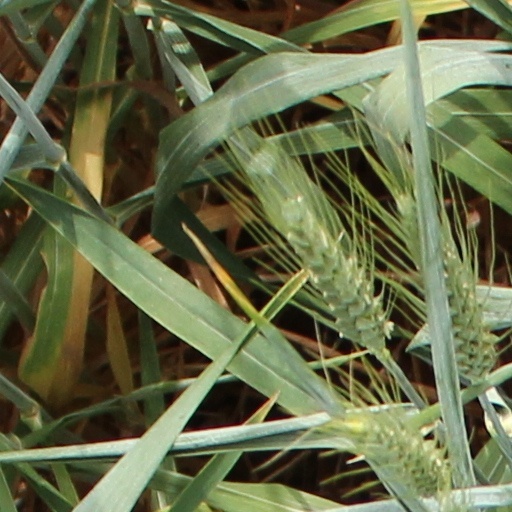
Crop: wheat